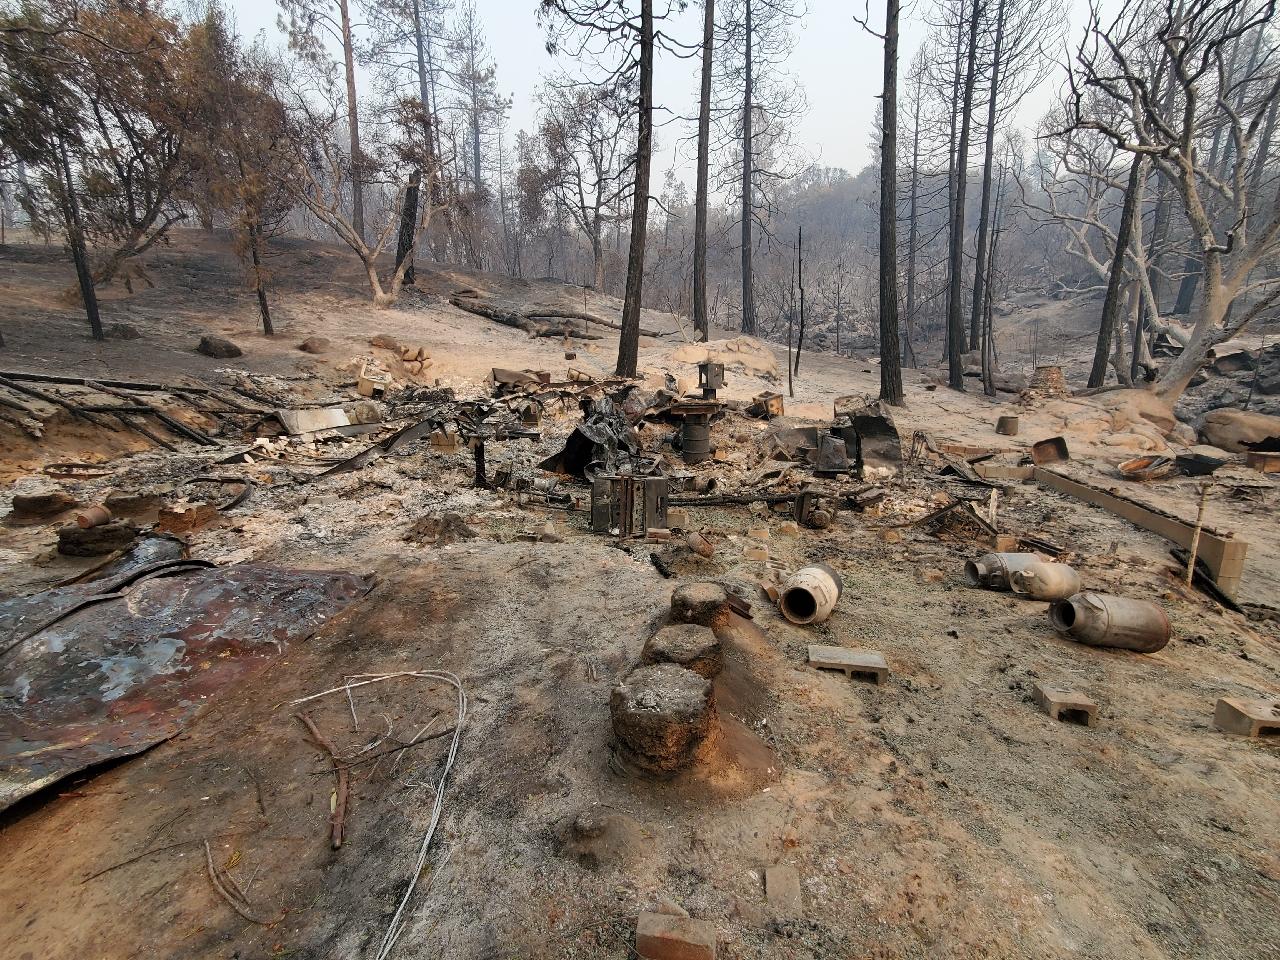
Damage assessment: destroyed